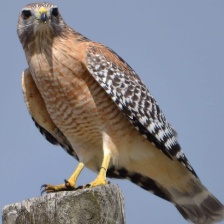
Species: RED SHOULDERED HAWK
Scientific name: BUTEO LINEATUS